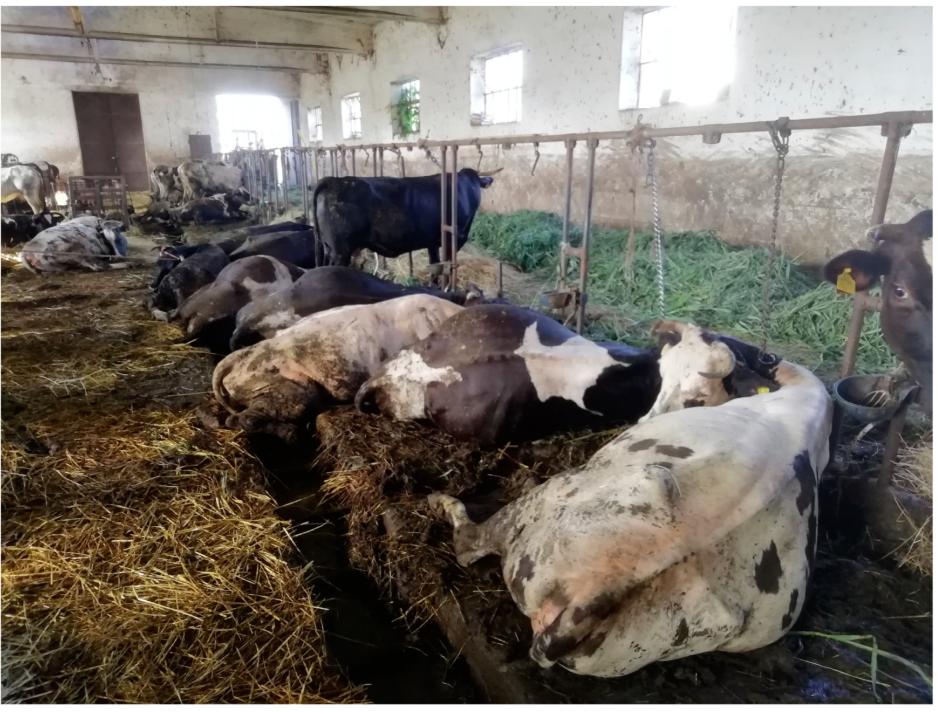
Hapa ni kwenye zizi ya ng'ombe. Ng'ombe yenyewe yanaonekana kulala kwa maumivu. Wengine wamefura tumbo, wengine hawana afya kabisa. Ng'ombe wawili ama watatu wamesimama kuonyesha kuwa kuna ukosefu wa daktari.